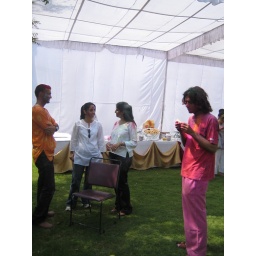
girls in white, boys with color